List of songs written by J-Hope

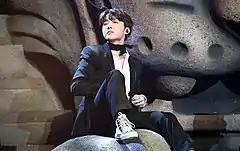
J-Hope sits on the foot of a stone lion. He is looking to the upper right, wearing a black suit and high-top converse.

South Korean rapper J-Hope has written songs for his career as a solo musician, band member, and for other performers. His debut mixtape "Hope World" (2018) charted in ten countries worldwide, debuting atop the "Billboard" World Albums chart and peaking at number 30 on the "Billboard" 200, the highest peak by a Korean soloist at the time of release. J-Hope collaborated with numerous in-house producers at his record label Big Hit Entertainment to create the mixtape and is a credited writer on all seven tracks. The mixtape's lead single "Daydream", which debuted at number one on the "Billboard" World Digital Song Sales chart, is a house track discussing J-Hope's struggles as a Korean idol presented in an upbeat style. J-Hope conceptualized the song as a means to discuss "the desires and wishes that every person in the world has but [he has] to hold down and cover up" due to his career path. He later released his second solo work in September 2019, a single entitled "Chicken Noodle Soup" featuring American singer Becky G. The song contains lyrics about J-Hope's background in dance, and is performed in three languages: Korean, English, and Spanish. The song peaked at number 81 on the "Billboard" Hot 100, marking the first time a member of BTS has appeared on the chart as a soloist.